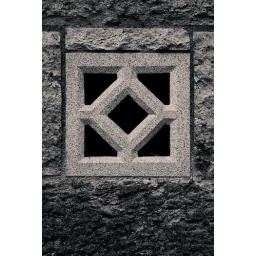
A stone vent in a porphyry wall of St John's Anglican Cathedral, Brisbane